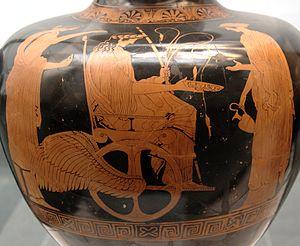
Départ de Triptolème. Hydrie attique à figures rouges, 450-440 av. J.-C.
Dans la mythologie grecque, Triptolème est le héros grâce à qui l'humanité apprend l'agriculture, et donc la civilisation. Il répand le culte de Déméter et crée les mystères d'Éleusis.